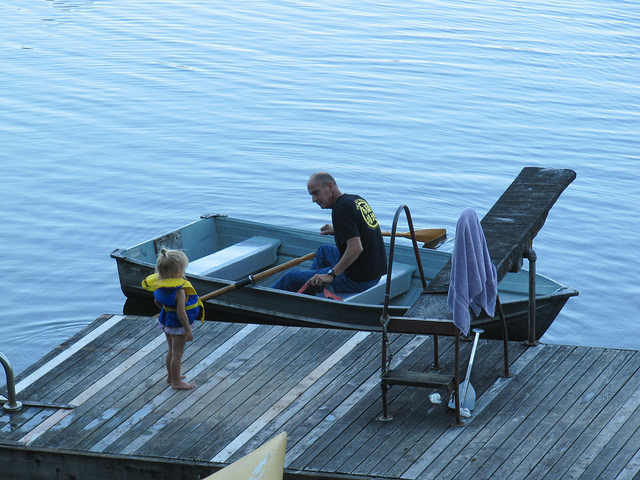
A man sitting in a row boat while a little girl watches from the dock.

A man trying to get a little girl on a boat.

A man on a boat talks to a little girl wearing a life jacket on the pier.

A man in a boat while a little girl stands on the dock